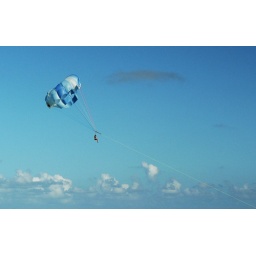
flying above the clouds